South East England

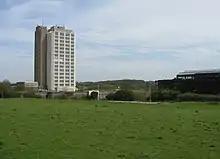
The AA's headquarters at Fanum House in Basingstoke

The UK base of Robert Bosch is in Denham. Martin-Baker is in Higher Denham, and InterContinental Hotels Group is in Denham Green (formerly in Windsor) at Broadwater Park on the A412. On the edge of Uxbridge, but on the Buckinghamshire side of Shire Ditch in (New) Denham is Amgen UK (biotechnology), Bristol-Myers Squibb UK (pharmaceuticals), and Mondelēz International UK (former Kraft); on the other side of the A4020 in the south of Denham next to River Colne, on the Great London boundary, is Medirest, Eurest, at the HQ of Compass Group UK. Pioneer UK is in Stoke Poges on the former site of the Fulmer Research Institute; Hitachi Data Systems EMEA is at Sefton Park (a former Glaxo research centre) on the B416, now home of Urenco Group (international uranium enrichment).